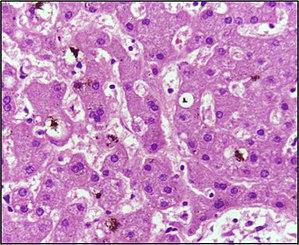
Foie montrant l'accumulation canaliculaire de pigment de bilirubine. agrandie 40x